Barbara of Württemberg

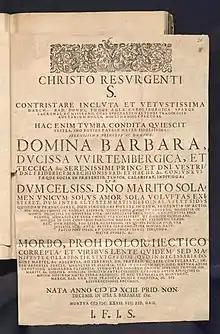
Obituary of Barbara, Margravine of Baden-Durlach (d. 8 May 1627)

In the miniature portrait, Barbara, margravine of Baden-Durlach, is depicted as her patron saint Barbara, exhibiting her attributes. In 1909, art historian Ernst Lembert suggested that the painter was a Nuremberg artist named Maria Eißler. However, in 1917, Hans Rott argued that Lembert had misread the signature, "JEDF 1653".